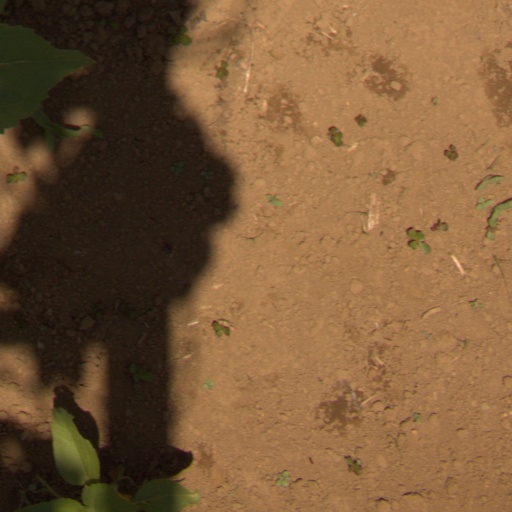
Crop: Jerusalem artichoke